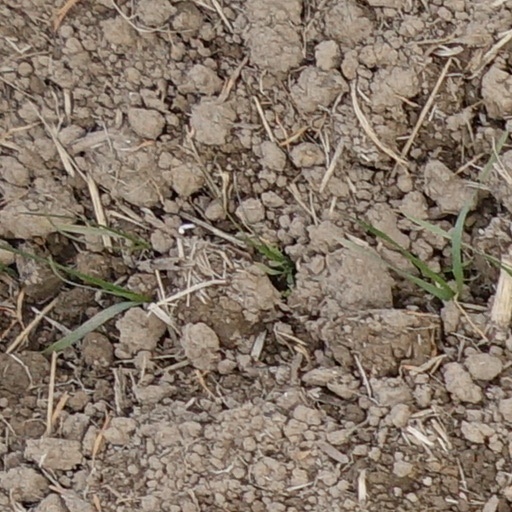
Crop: wheat